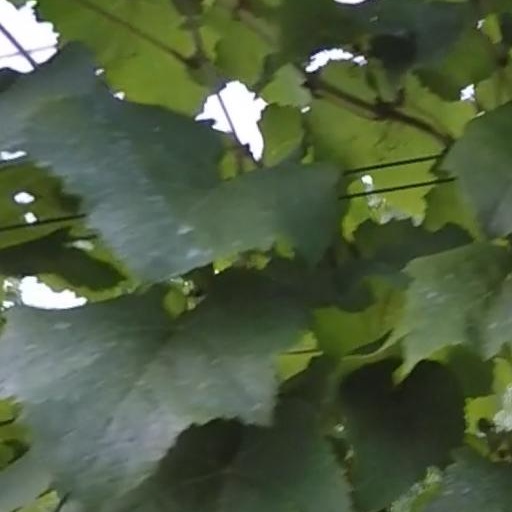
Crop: grape